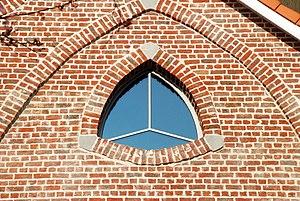
Belgique - Watermael - Entrepôt Van Cutsem (néo-gothique, architecte Albert Roosenboom, 1902)
L'Entrepôt Van Cutsem est un édifice de style néo-gothique, construit en 1902 à Watermael-Boitsfort en Belgique par l'architecte Albert Roosenboom.